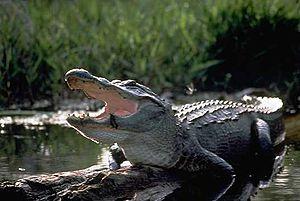
La détermination du sexe est l’ensemble des facteurs qui décident du sexe d’un organisme.
Ce guide phylogénétique illustré du monde animal permet, pour l'ensemble des groupes animaux, d'accéder directement aux images entreposées sur le site de Wikimedia Commons. L'accès peut se faire soit de manière simplifiée vers les principaux grands groupes, soit de façon plus ciblée via un arbre phylogénétique. Cet arbre est tiré de l'ouvrage de Guillaume Lecointre et Hervé Le Guyader : Classification phylogénétique du vivant. Pour un arbre phylogénétique plus détaillé, voir l'arbre phylogénétique de Wikipédia.
Les Alligatoridés constituent une famille de crocodiliens. Elle a été créée par John Edward Gray en 1844, et comprend comme espèces actuelles les alligators et les caïmans.
Les alligators forment un genre de crocodiliens de la famille des Alligatoridés. Ce terme constitue à la fois un nom vernaculaire et un nom scientifique.